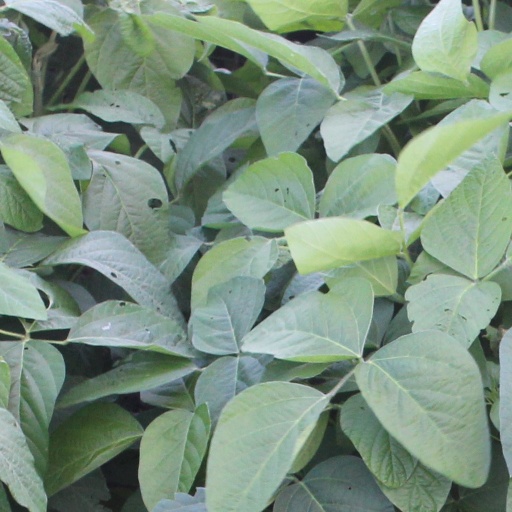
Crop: soybean